Beekeeping

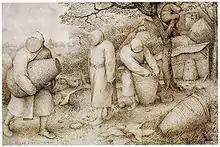
"The Beekeepers", 1568, by Pieter Bruegel the Elder

Beekeeping (or apiculture, from ) is the semidomestication of honey bees (genus Apis, primarily A. mellifera) in human-made and managed structures (beehives) for the purposes of harvesting honey and other hive products, providing pollination services in natural and agroecosystems, raising and selling bees to others, and providing other benefits. Honey bees in the genus "Apis" are the most commonly kept species but other honey producing bees such as "Melipona" stingless bees are also kept. Beekeepers (or apiarists) keep bees to collect honey and other products of the hive: beeswax, propolis, bee pollen, and royal jelly. Other sources of beekeeping income include pollination of crops, raising queens, and production of package bees for sale. Bee hives are kept in an apiary or "bee yard".